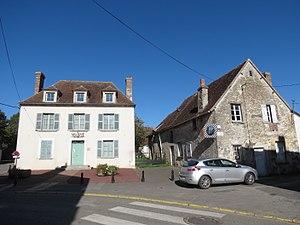
Mairie à Almenêches
Almenêches est une commune française, située dans le département de l'Orne en région Normandie, peuplée de 716 habitants.